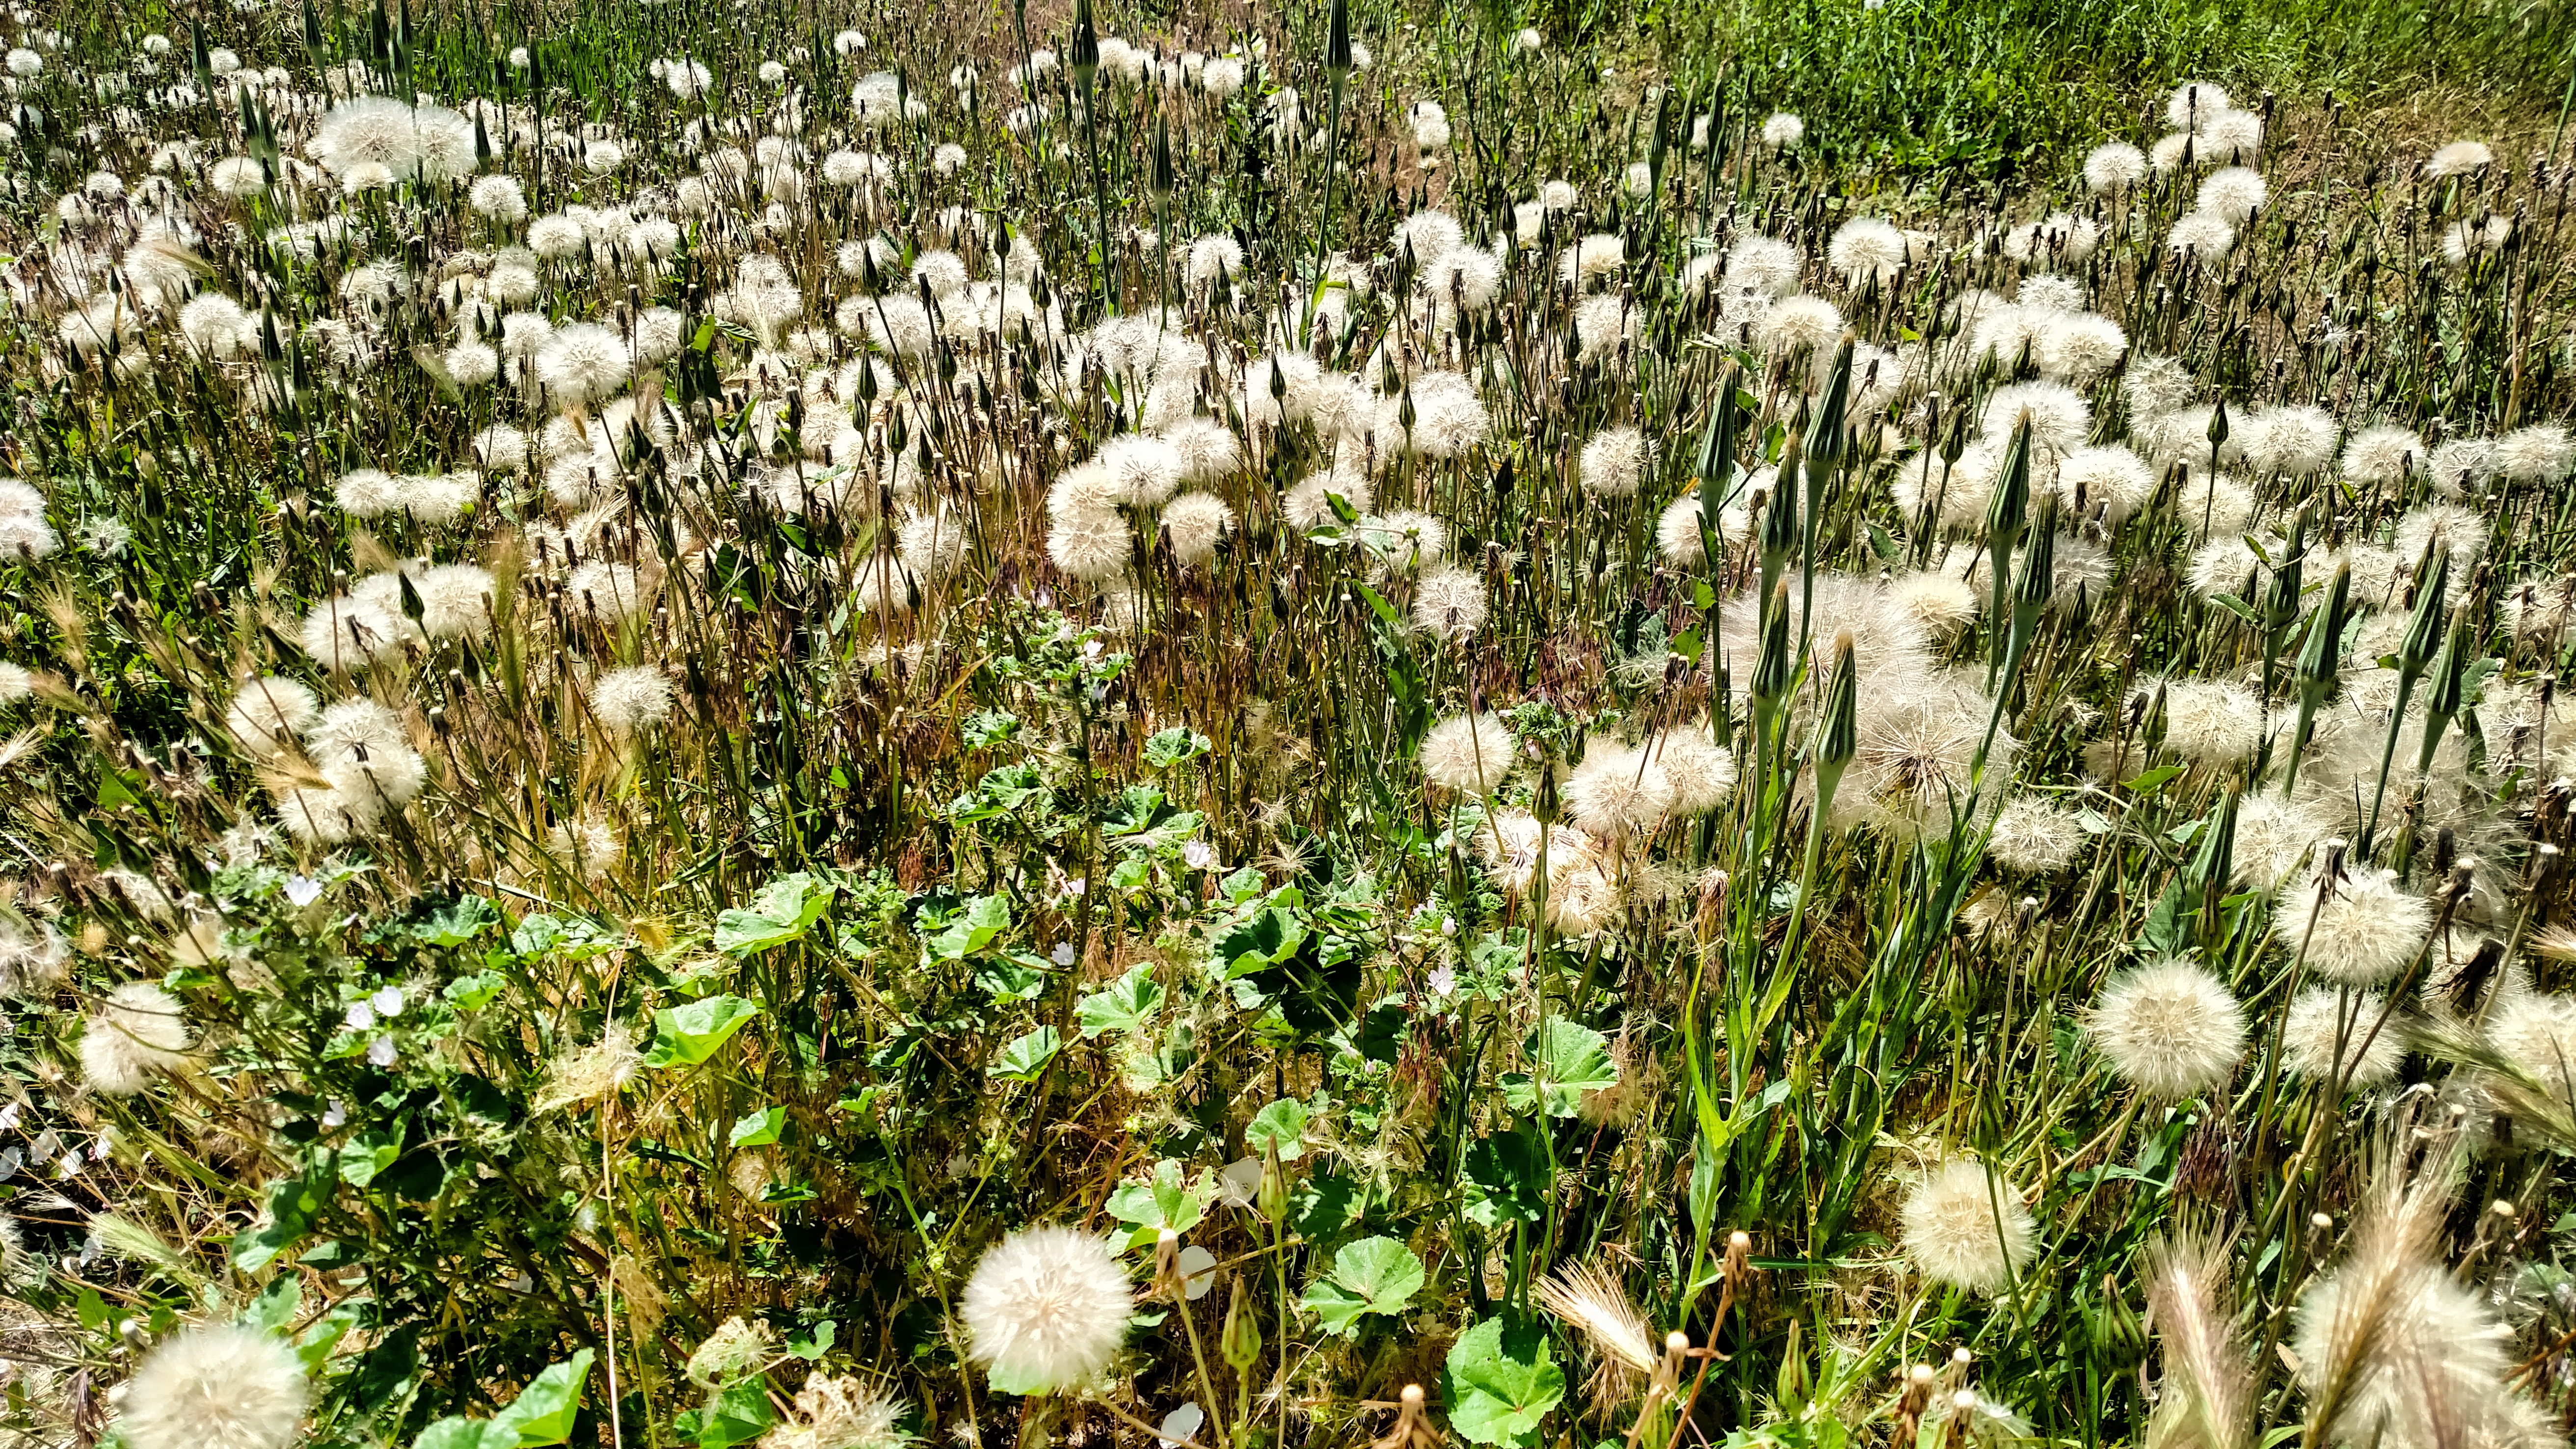
landscape, nature, grass, plant, field, meadow, flower, summer, green, produce, botany, flora, wildflower, shrub, weeds, woodland, ecosystem, flowering plant, daisy family, land plant